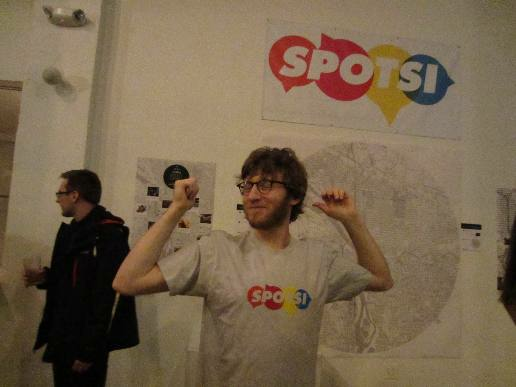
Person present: Yes